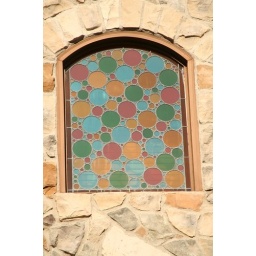
Stained glass window above wooden doorway